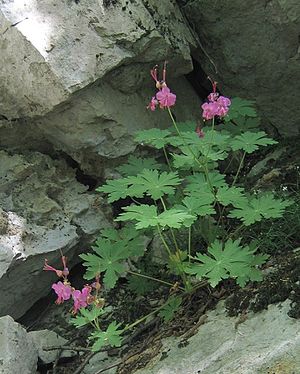
Storrodet storkenæb / Galleri
Vækstform.
Storrodet Storkenæb er en flerårig, urteagtig plante med en kraftig rodstok og tæt løvdække. Blomsterne er lyserøde. Planten bruges ofte som havestaude på let skyggede steder.